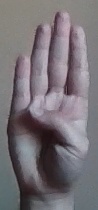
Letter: kaaf